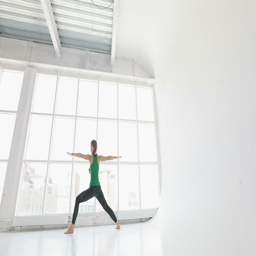
attractive young woman stretching at the window .